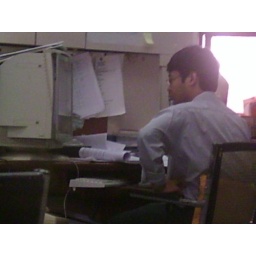
that s Harold from Harold and hid white castle - a harmless empolee at EIL&amp;lt; who is always in that posture.